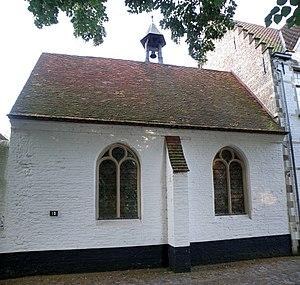
Le béguinage de Bruges est situé dans la partie méridionale du centre historique de Bruges, en Belgique. Il constitue encore aujourd’hui un espace clos que sépare de la ville un mur d'enceinte encore partiellement doublé de douves.